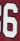
Number: 6